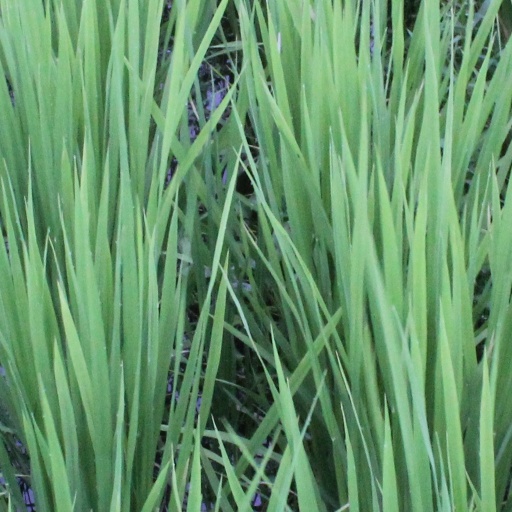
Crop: rice